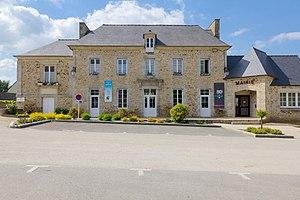
Calorguen [kalɔʁgɛ̃] est une commune française située dans le département des Côtes-d'Armor en région Bretagne.